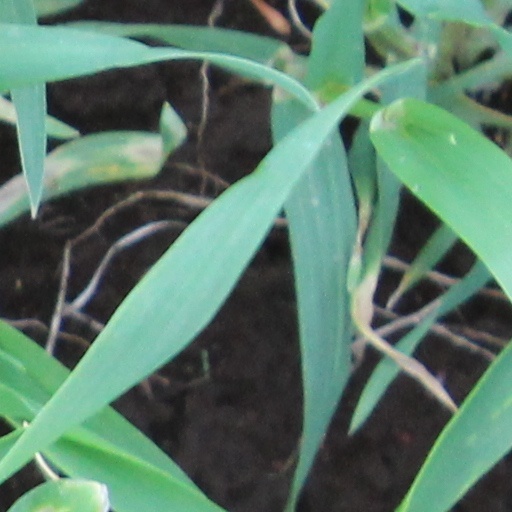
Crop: wheat